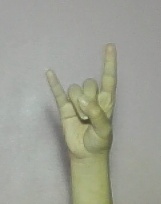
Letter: la